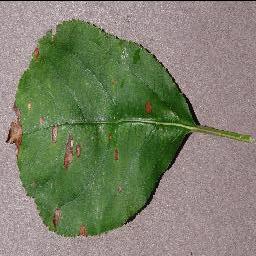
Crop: apple
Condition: black_rot